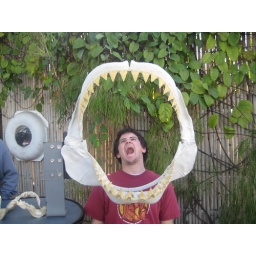
If only you could have seen the look on the woman in the blue sweater's face to Nick's right. Oh, glory.